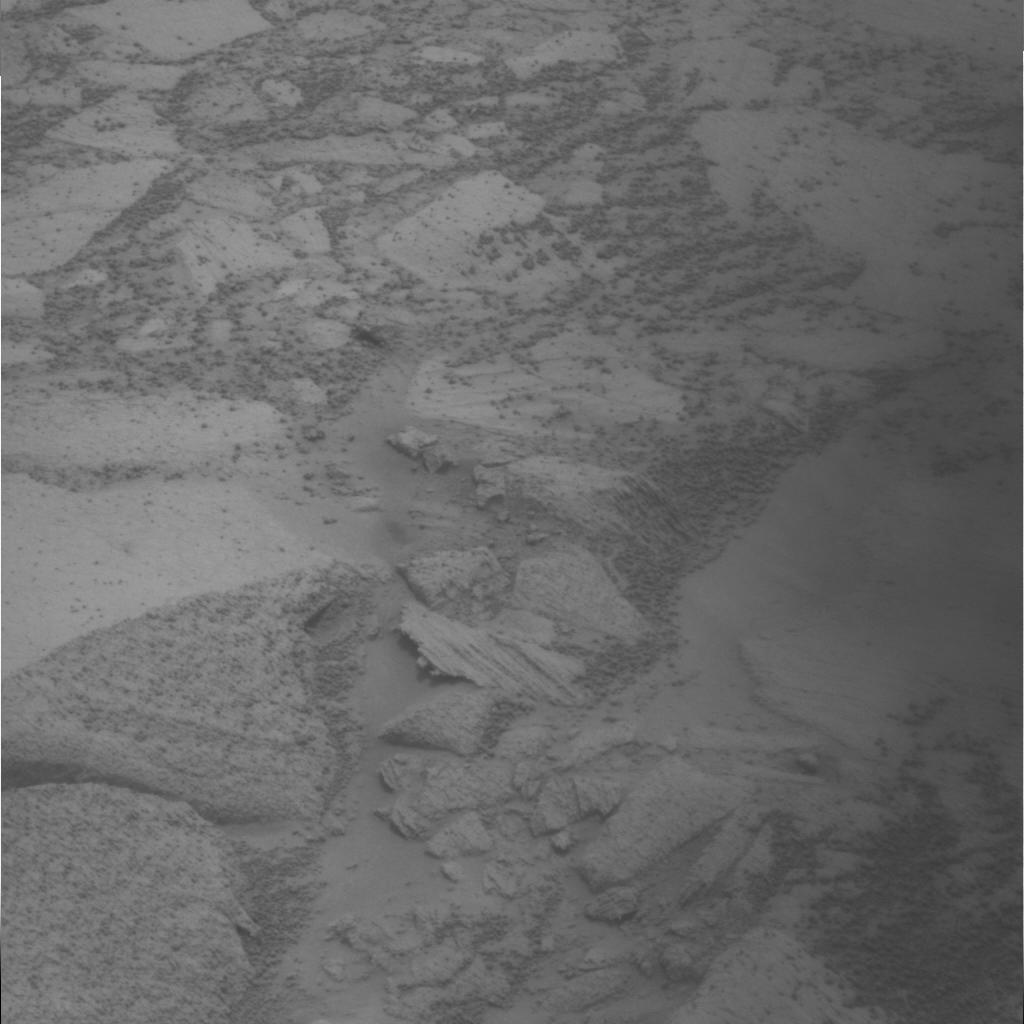
Surface features visible: Rock Outcrops, Rock (Linear Features), Soil, Spherules, Nearby Surface